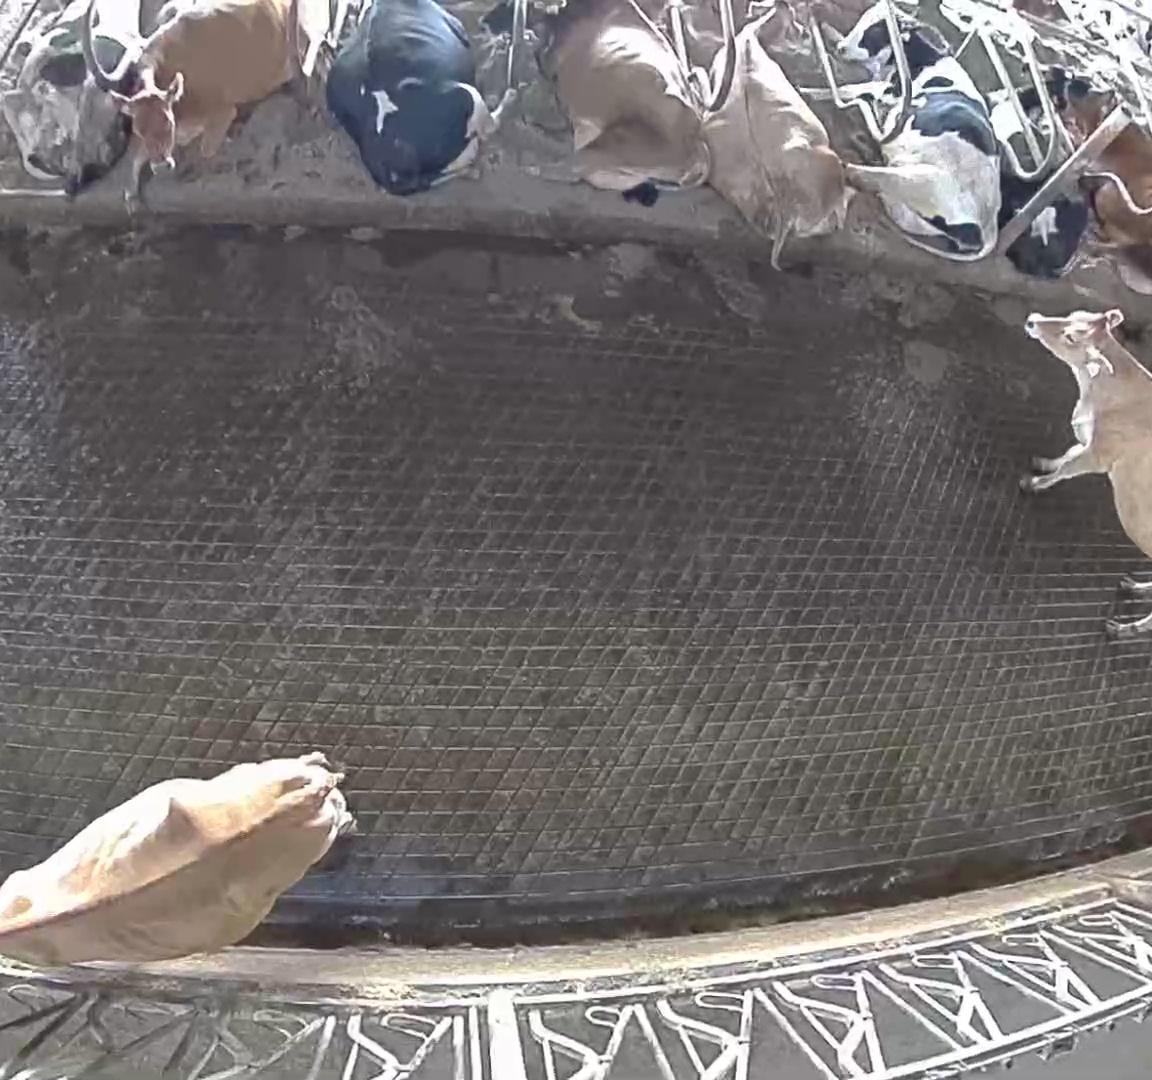
Number of cows: 10